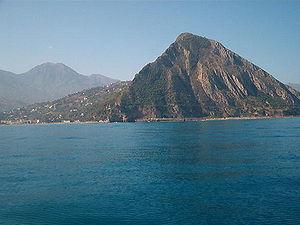
Aokas est une commune algérienne de la wilaya de Béjaïa en Algérie.
Le tourisme en Algérie est un secteur économique de ce pays. Il s'agit d'une activité importante, aussi bien pour les Algériens qui choisissent d'y passer leurs vacances, que pour les étrangers qui viennent y faire un séjour. L'Algérie est le pays le plus grand du continent africain et le 10ᵉ pays le plus grand au monde en superficie totale. Situé en Afrique du Nord, une des principales attractions touristiques est le Sahara, le plus grand désert au monde. Quelques dunes de sables peuvent atteindre 180 mètres de hauteur.